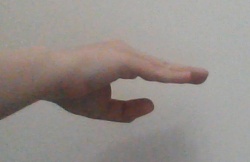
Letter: jeem